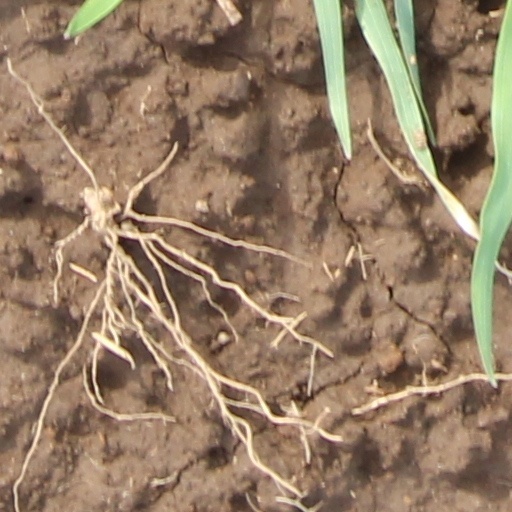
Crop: wheat